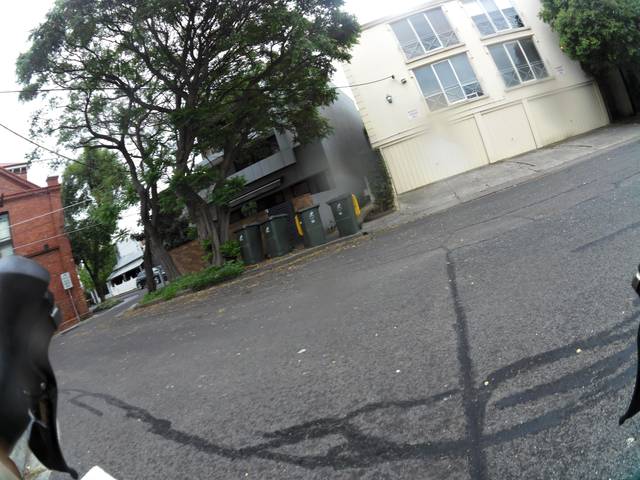
Region: Australia
Coordinates: -37.827, 144.99